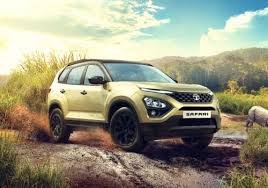
Label: noambulance